Passion of Mind

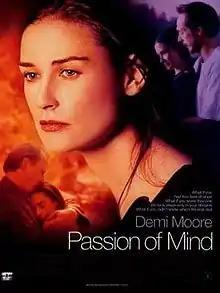
Promotional film poster

Passion of Mind is a 2000 American drama film directed by Alain Berliner from a screenplay by Ronald Bass and David Field. The first English-language film by Berliner, it stars Demi Moore, Stellan Skarsgård, William Fichtner, Peter Riegert, and Sinéad Cusack. It received negative reviews from critics and became a box-office bomb, grossing just $769,272 against its $12 million budget, whilst Moore received a nomination for the Golden Raspberry Award for Worst Actress.